Saint-Julien-du-Verdon

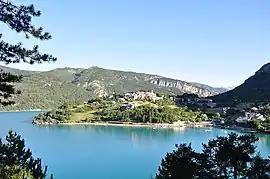
A view of the village of Saint-Julien-du-Verdon on the Lac de Castillon

Saint-Julien-du-Verdon ("Saint Julien of the Verdon"; Provençal Occitan: "Sant Julian de Verdon") is a rural commune in the Alpes-de-Haute-Provence department in the Provence-Alpes-Côte d'Azur region in Southeastern France.